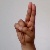
The image shows a hand gesture representing the letter 'U' in Indian Sign Language.